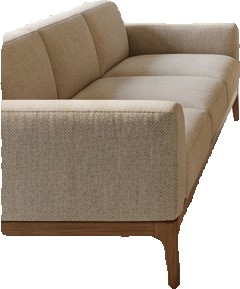
Surface category: sofa